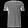
Label: T - shirt / top